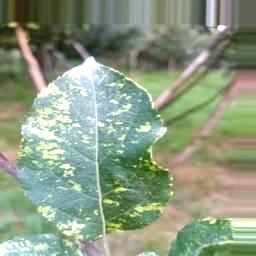
Label: Apple_Mosaic